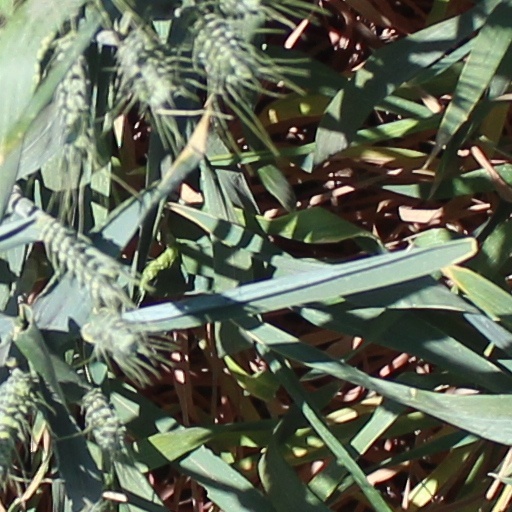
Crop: wheat